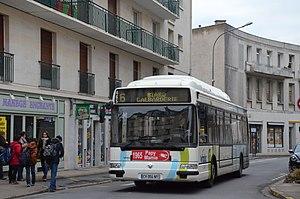
Renault Agora S n°465 sur la ligne 6 du réseau Vitalis, à Pôle Pétonnet Hulin.
Biard est une commune du centre-ouest de la France, située dans la banlieue ouest de Poitiers, dans le département de la Vienne en région Nouvelle-Aquitaine.